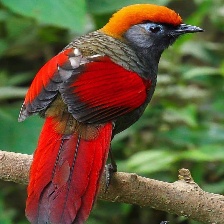
Species: RED TAILED THRUSH
Scientific name: NEOCOSSYPHUS RUFUS